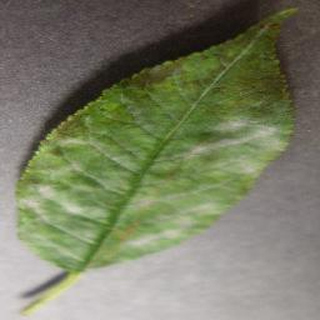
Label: cherry_powdery_mildew